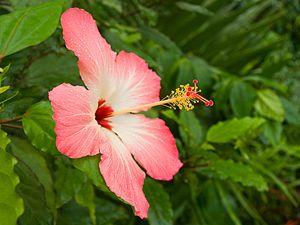
Fiji Water, ou eau Fiji est une marque d'eau de source en bouteille créée par l'entrepreneur canadien David Gilmour et actuellement détenue et exploitée par la société californienne The Wonderful Company. L'eau est embouteillée aux îles Fidji et provient d'un aquifère artésien situé à Viti Levu, plus grande île de l'archipel.